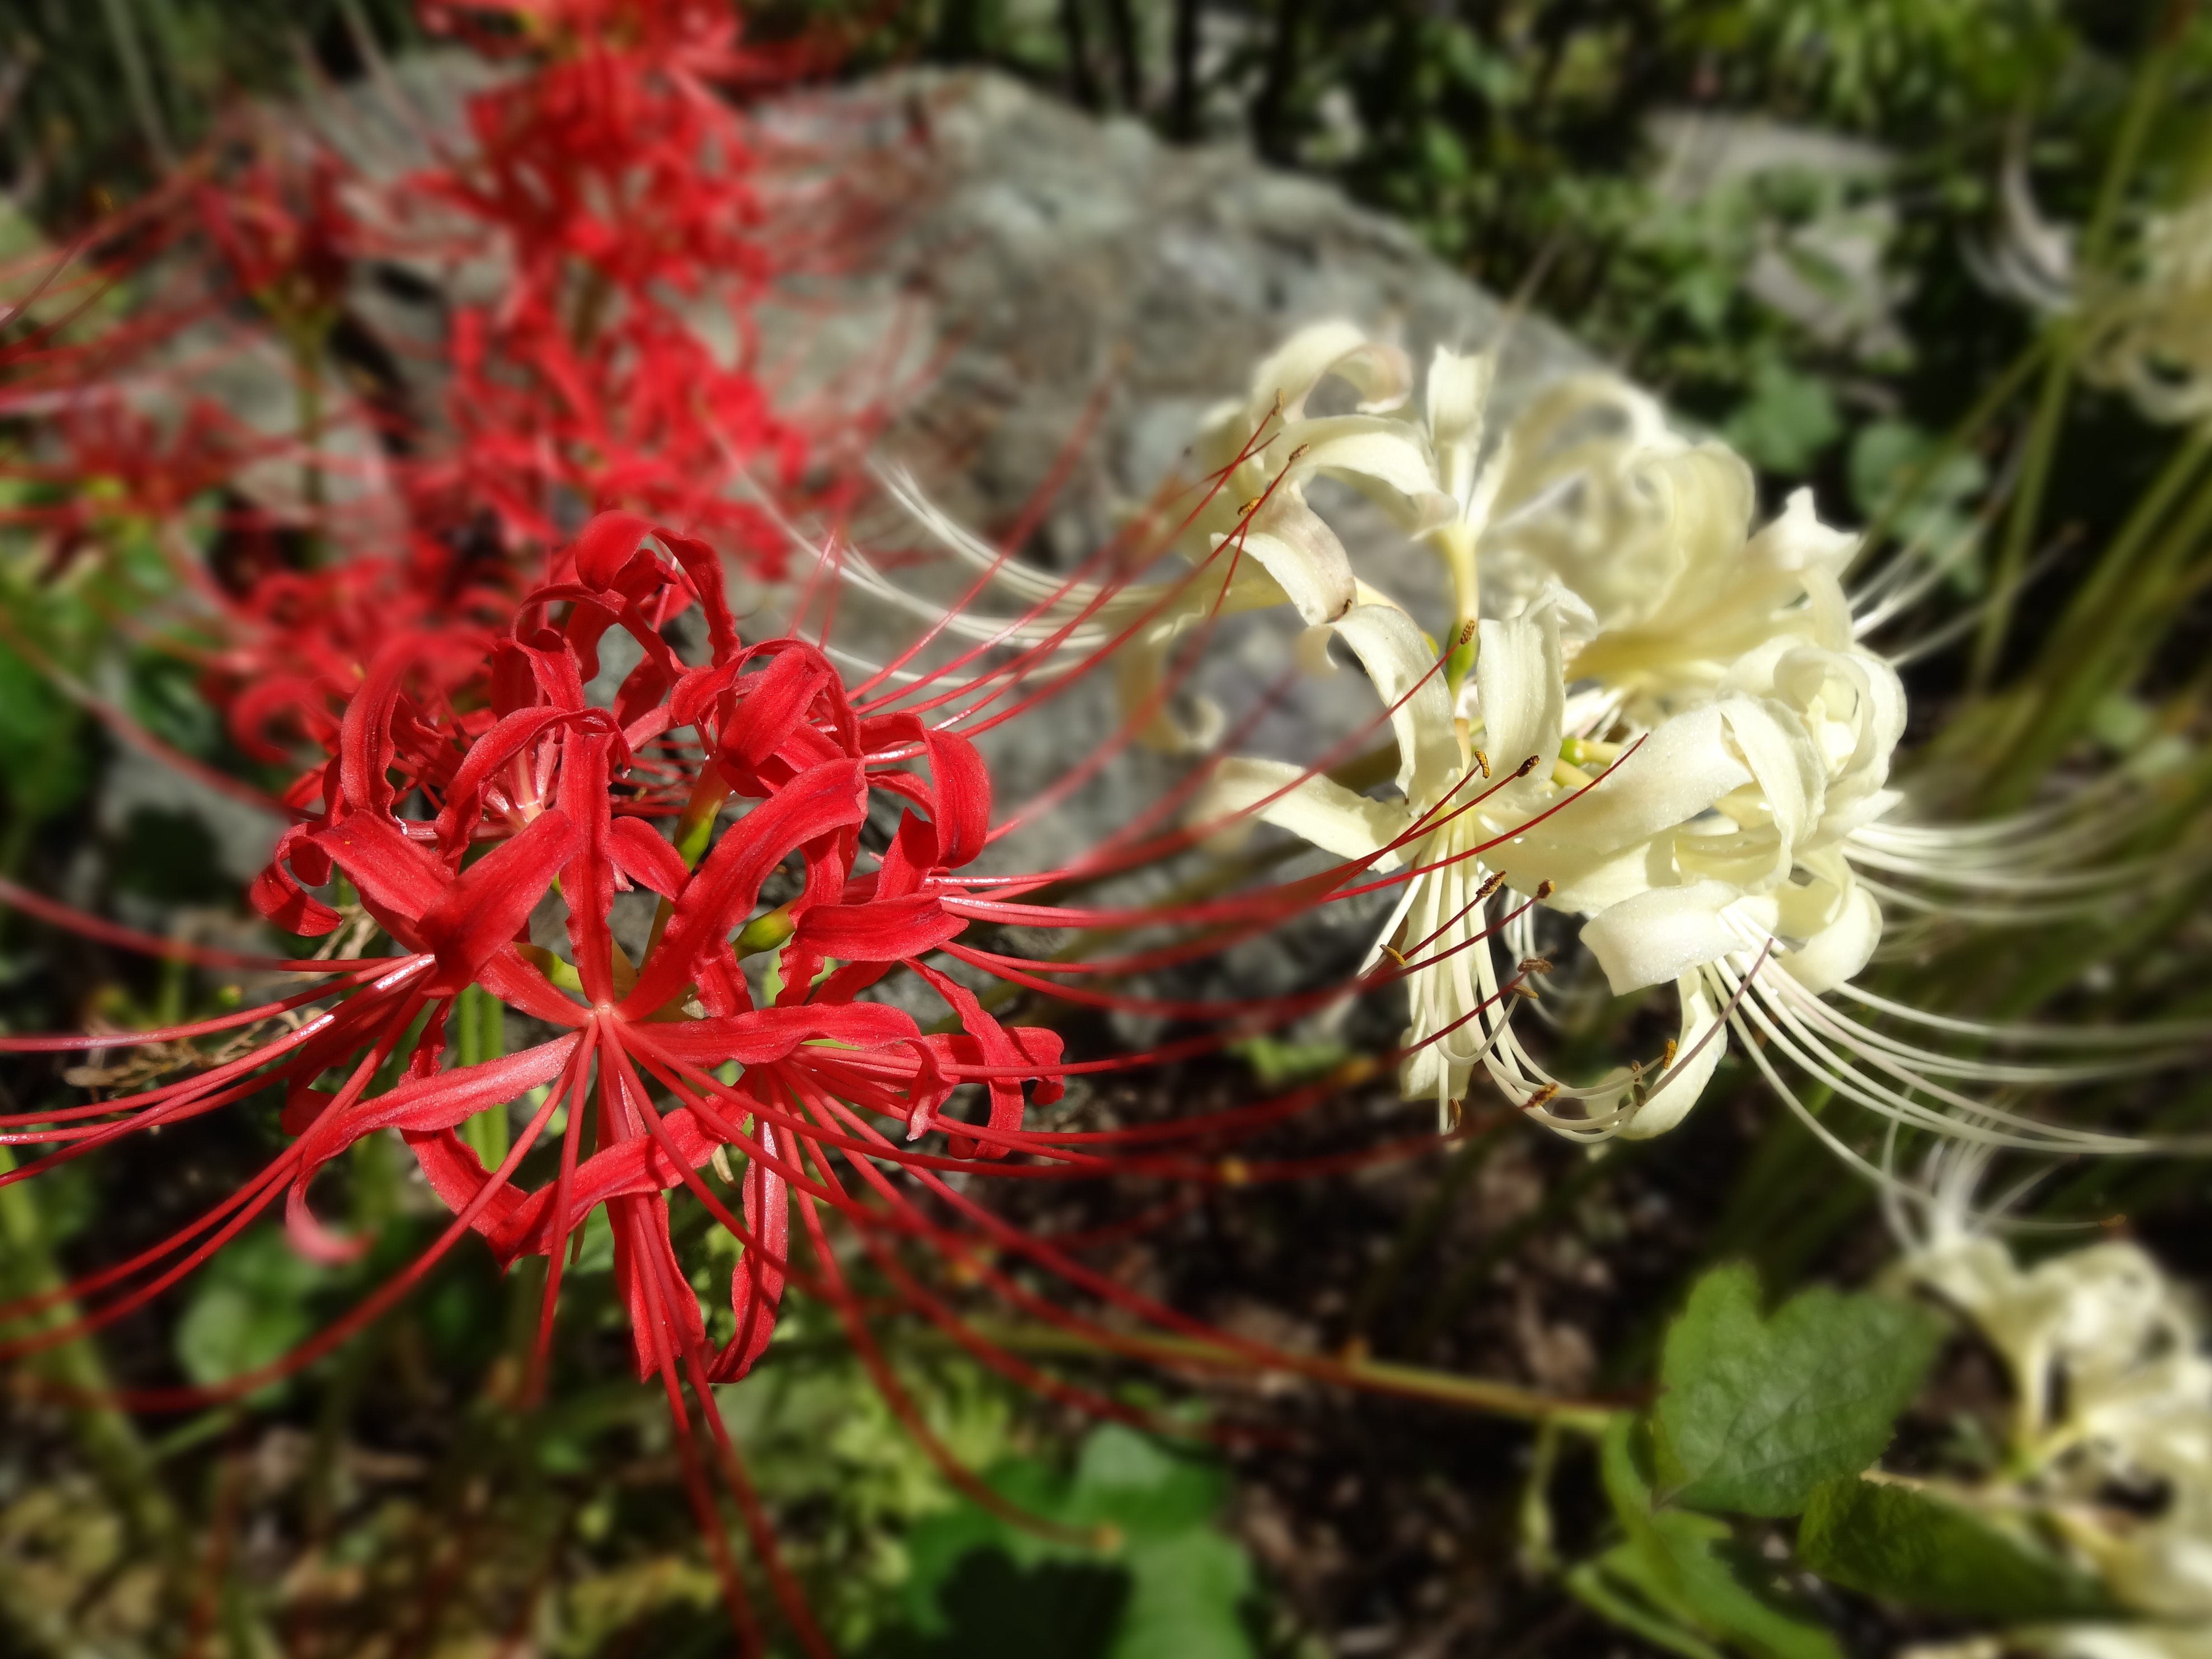
blossom, plant, leaf, flower, red, produce, botany, japan, flora, wildflower, flowers, shrub, kamakura, amaryllis, licorice, autumn flowers, macro photography, red flowers, flowering plant, spider lily, grevillea, woody plant, land plant, amaryllidaceae genera, autumn flowers spider lily